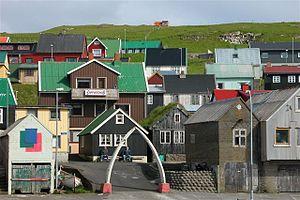
Nólsoy [ˈnœlsɪ] est une petite île de l'archipel des Féroé dans l'Océan Atlantique, qui abrite un seul village dont le nom est également Nólsoy. Nolsøe est par ailleurs un patronyme féroïen originaire de l'île. L'île héberge une des plus grosses colonies au monde d'océanites tempête: 50,000 couples.